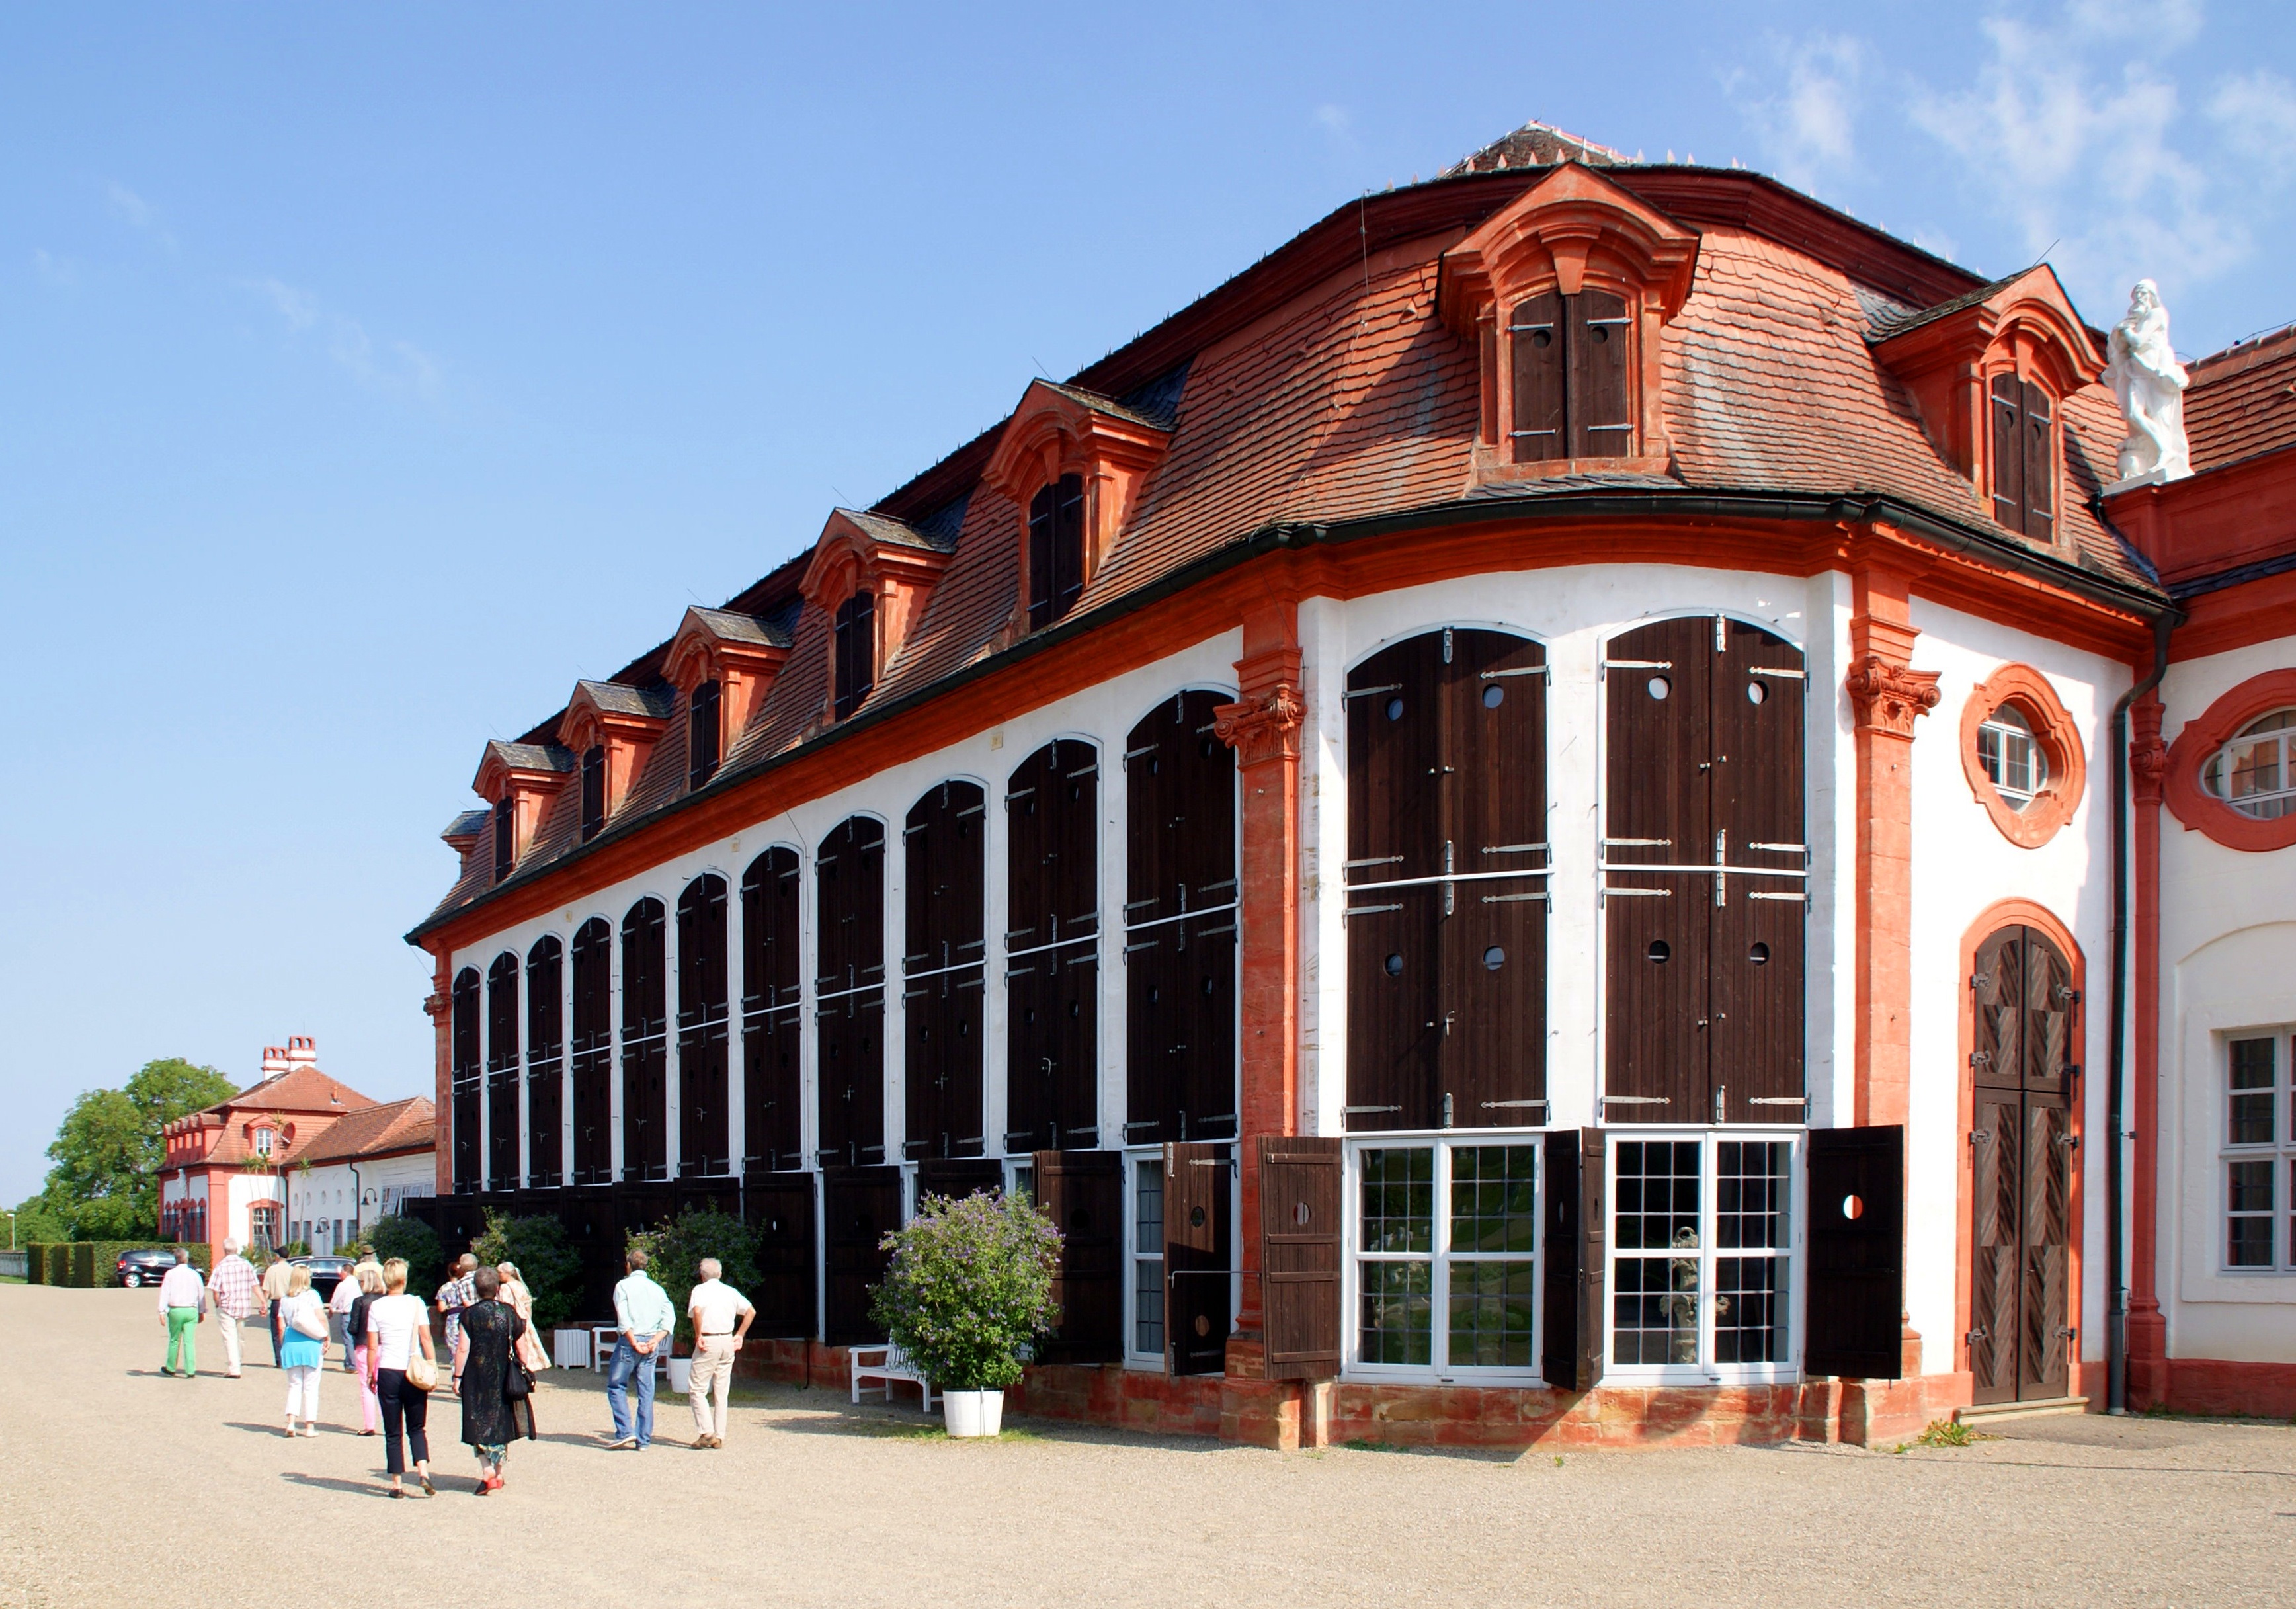
architecture, house, window, town, building, palace, old, home, downtown, plaza, castle, landmark, facade, residence, property, germany, estate, baroque, visitors, neighbourhood, sky blue, w rzburg, episcopal see